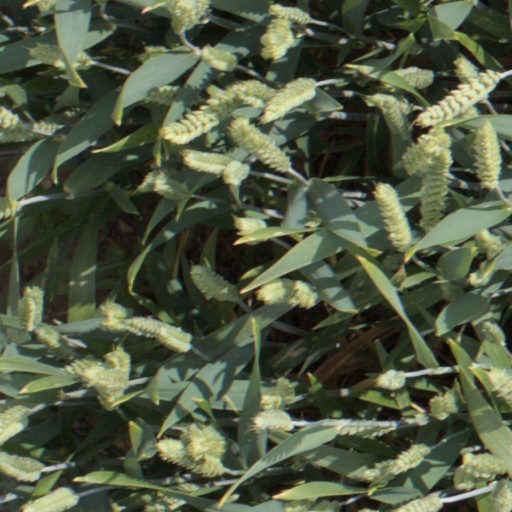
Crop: wheat